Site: brandenburg
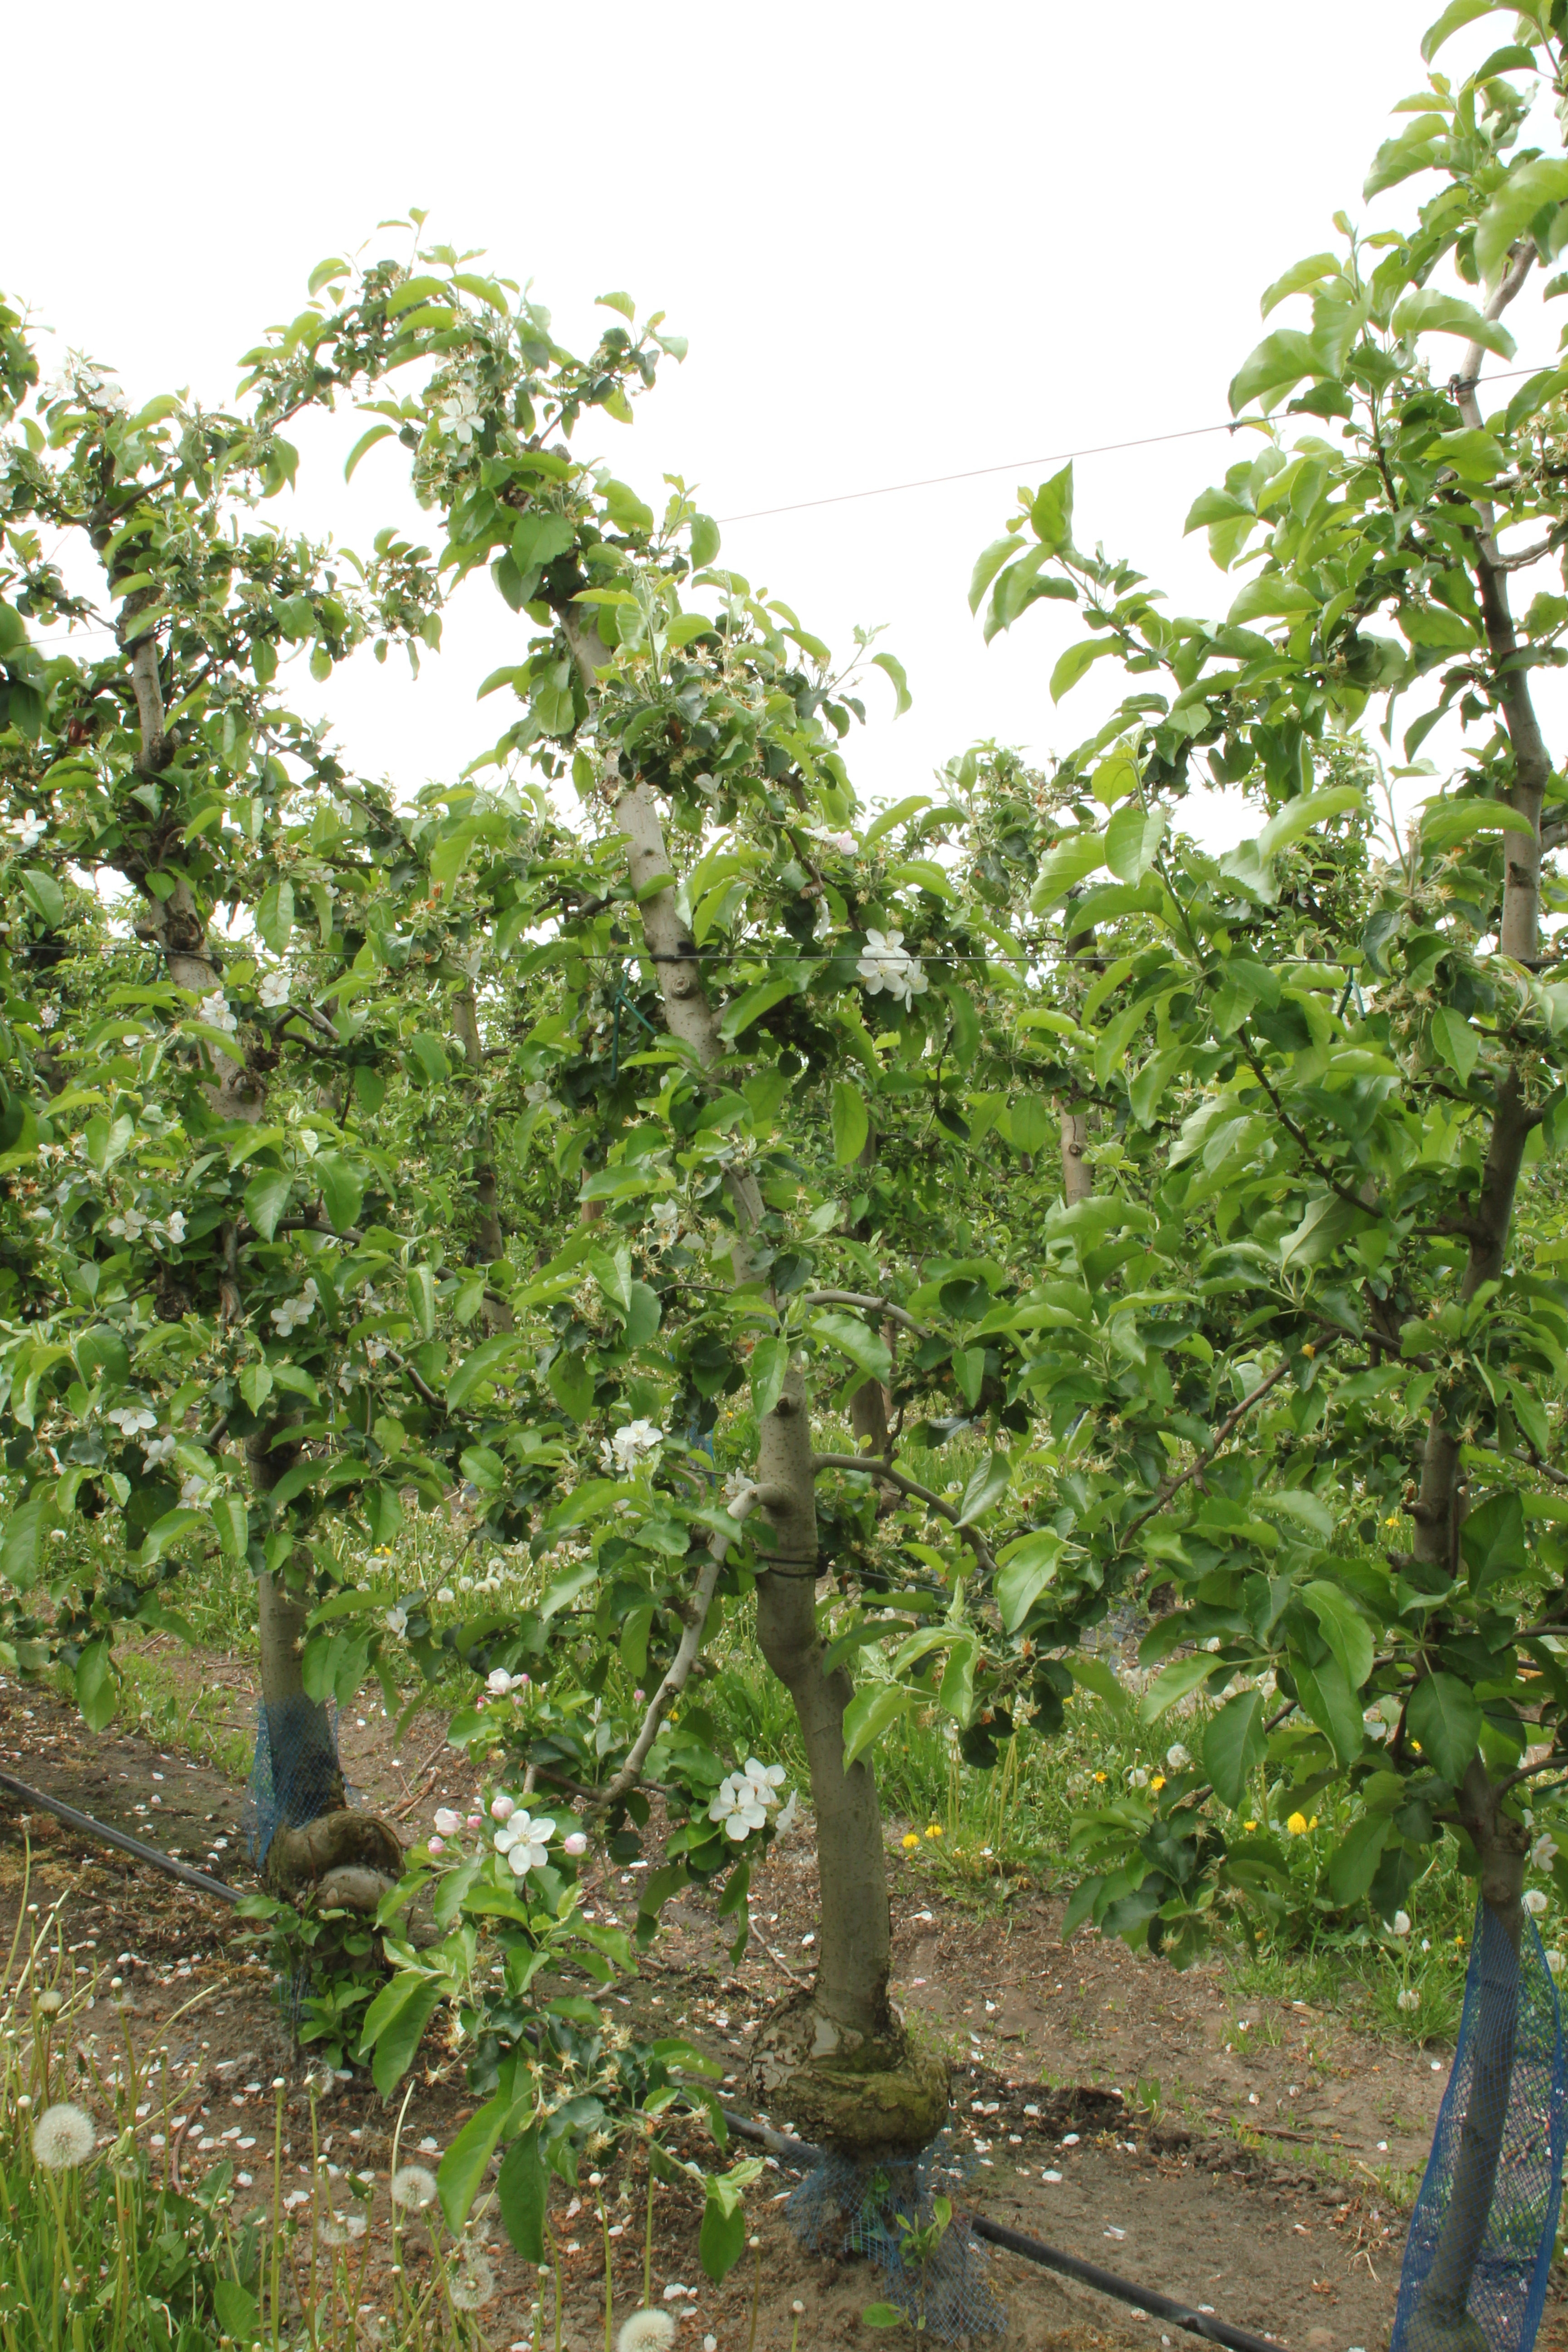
Growth stage (BBCH 67): Flowering